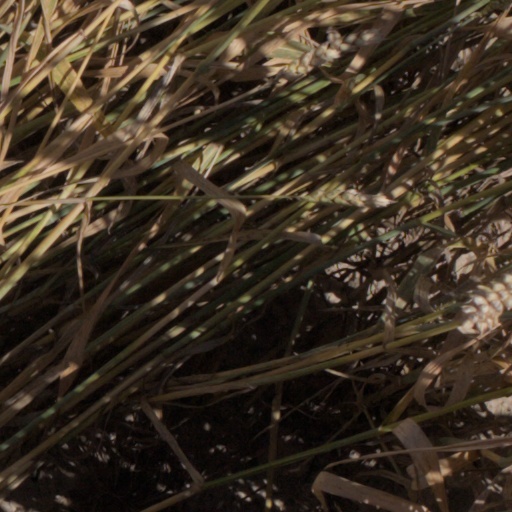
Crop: wheat